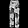
Label: Trouser